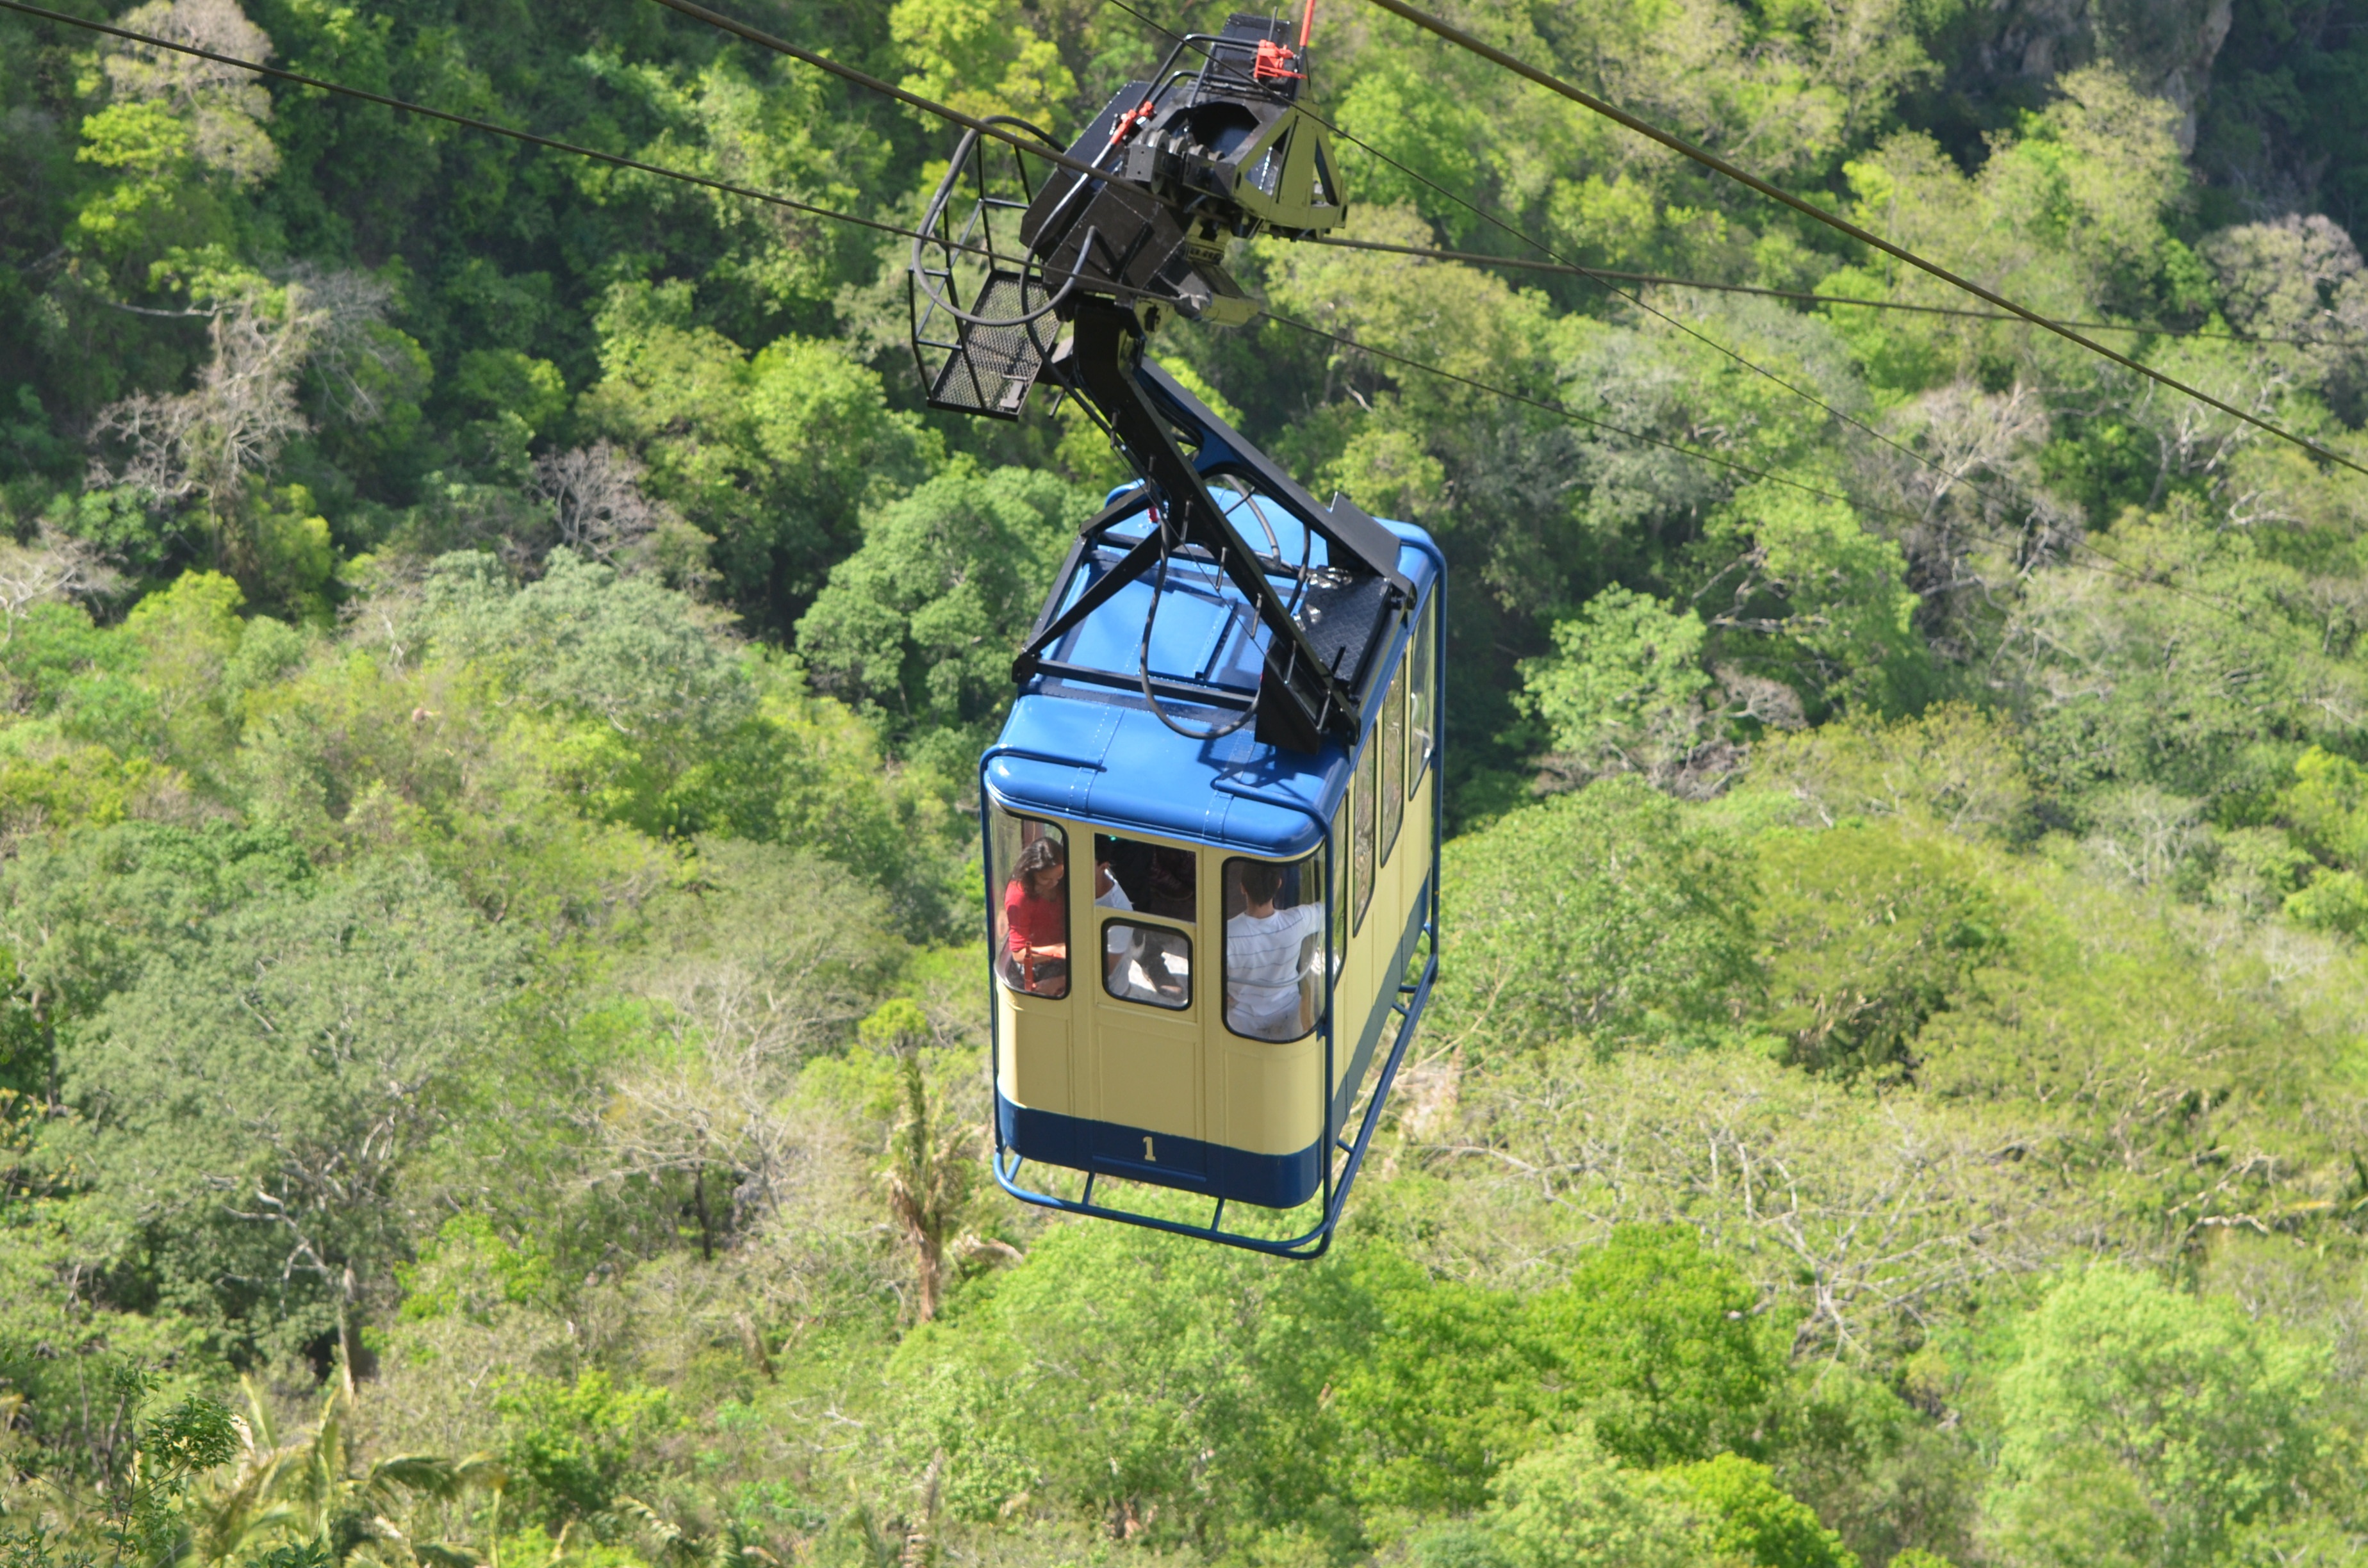
adventure, vehicle, extreme sport, cable car, serra, ceara, ubajara, rolling stock, geological phenomenon